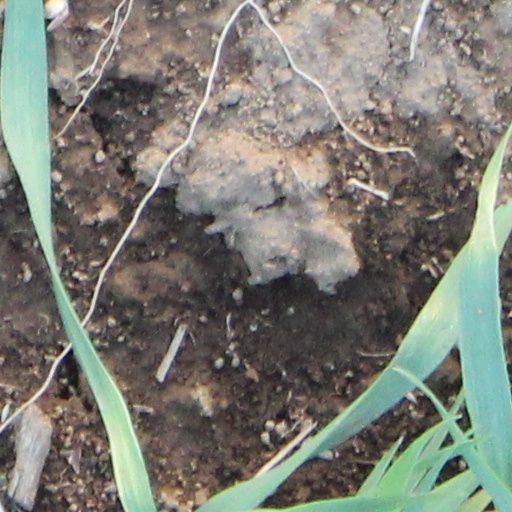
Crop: wheat